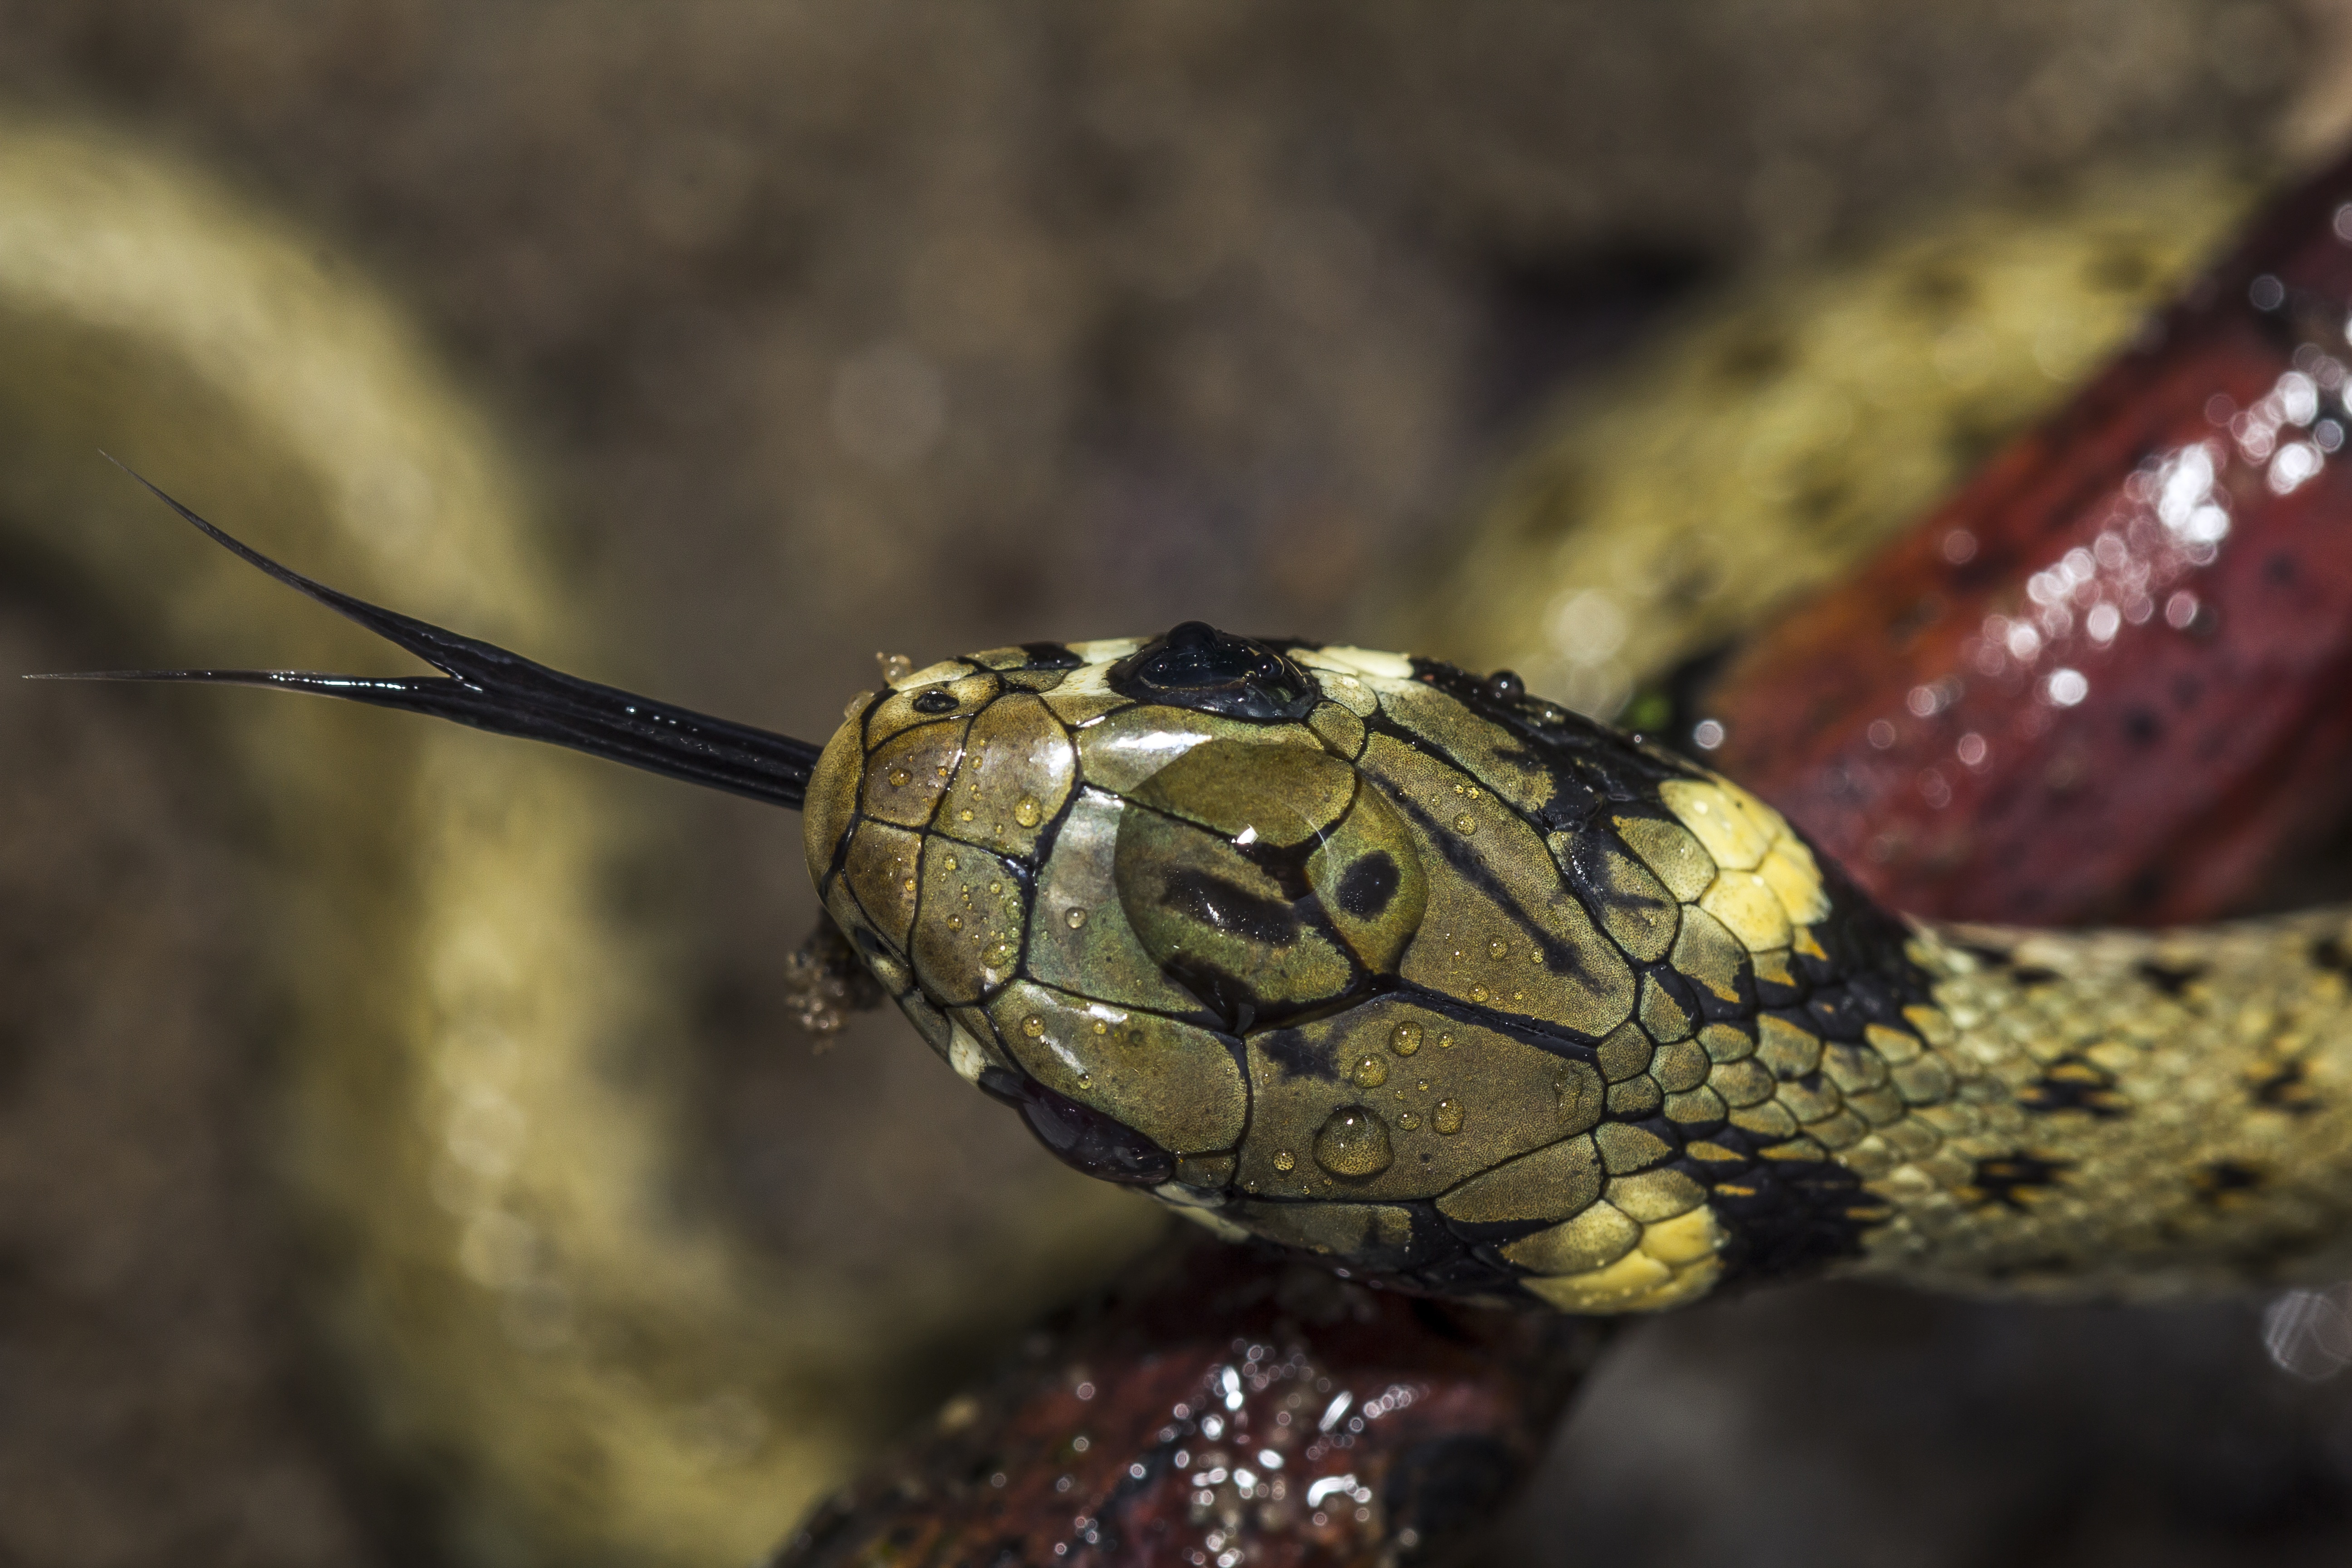
nature, photography, wet, animal, wildlife, wild, pattern, macro, biology, reptile, scale, fauna, close up, eye, snake, vertebrate, common, tongue, macro photography, grass snake, coldblooded, emydidae